Millerntor-Stadion

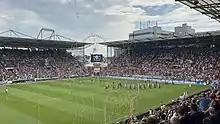
The Millerntor Stadium in 2022 before a game between FC St. Pauli and 1. FC Magdeburg

When the redevelopment work at the ground is completed, the capacity of the ground is expected to rise to approximately 30,000 spectators.